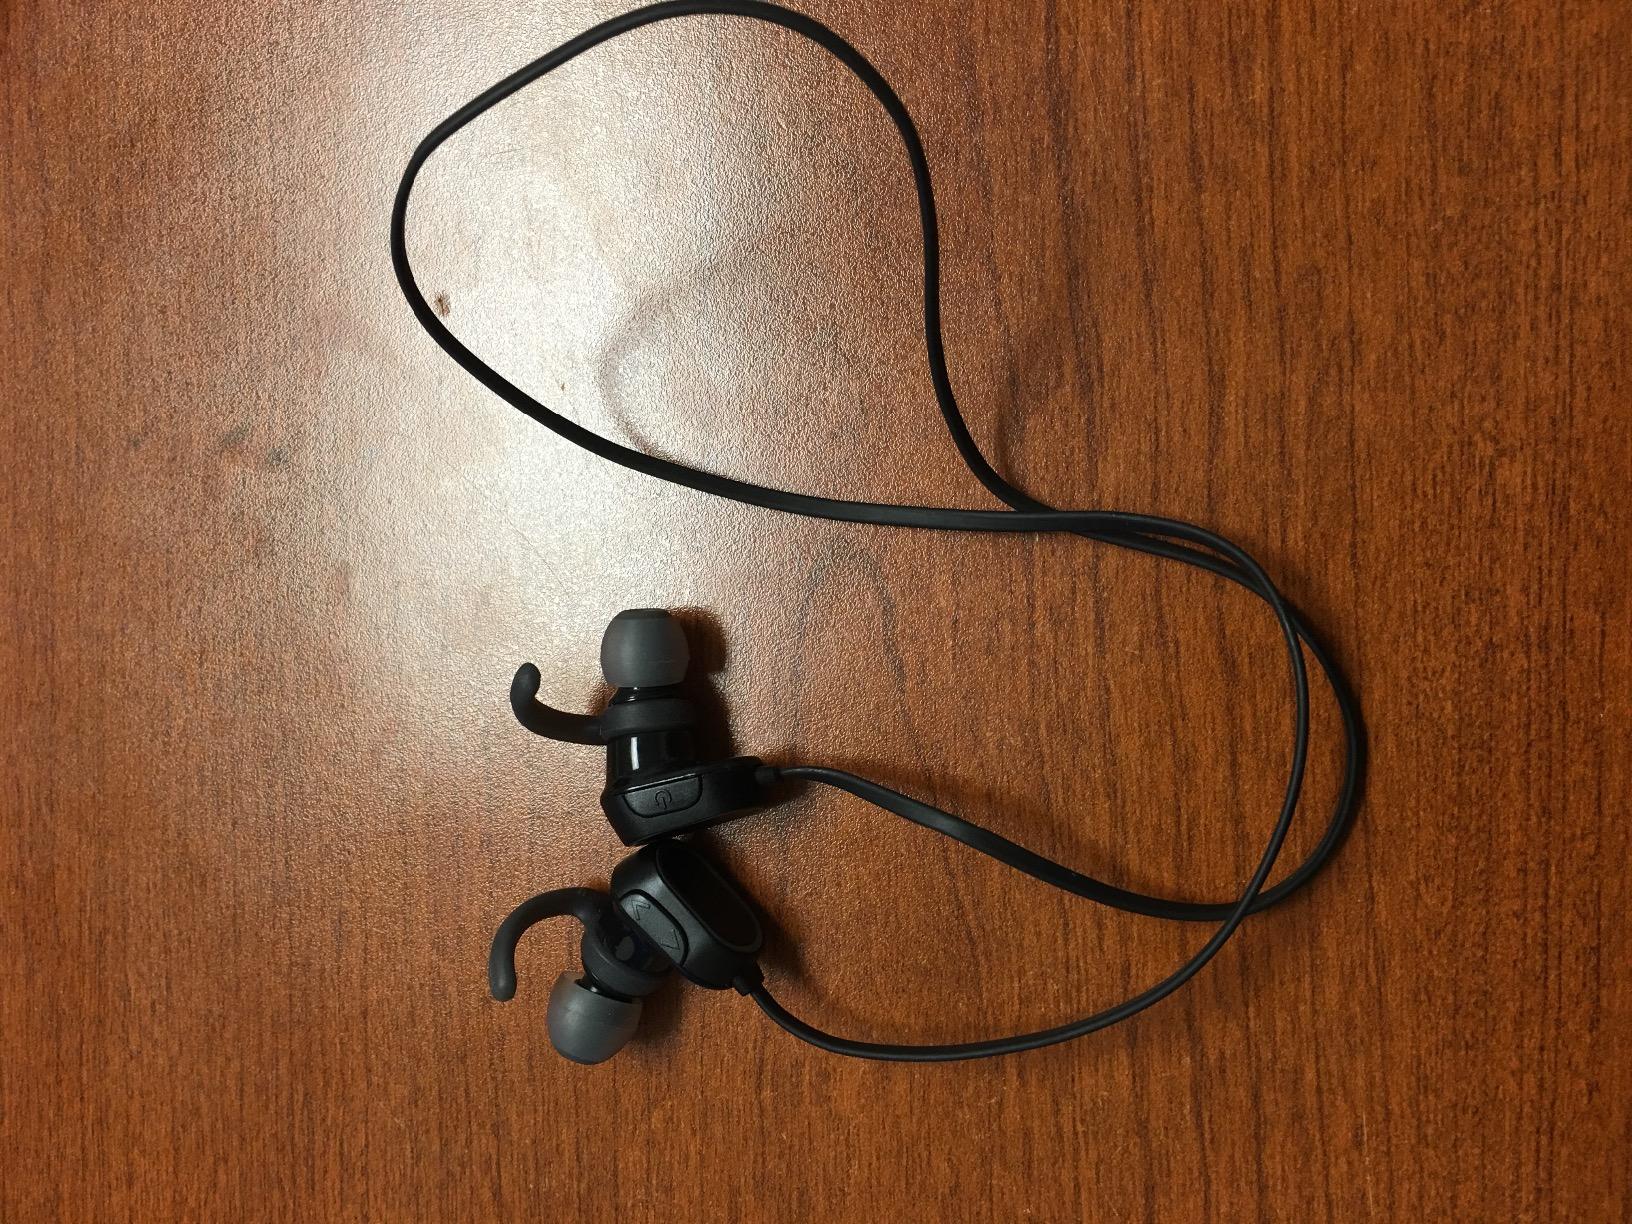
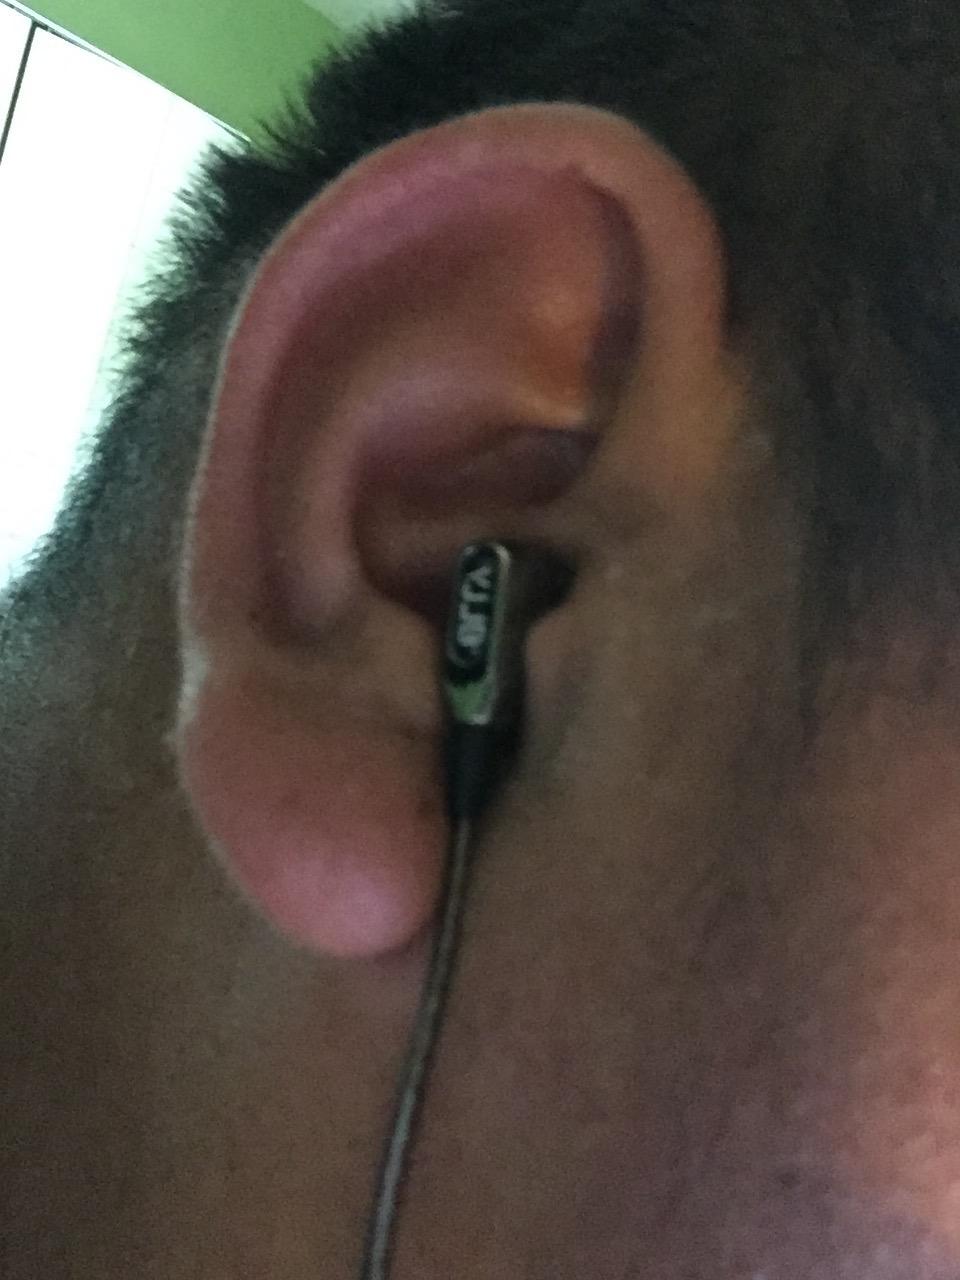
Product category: headphones
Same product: no